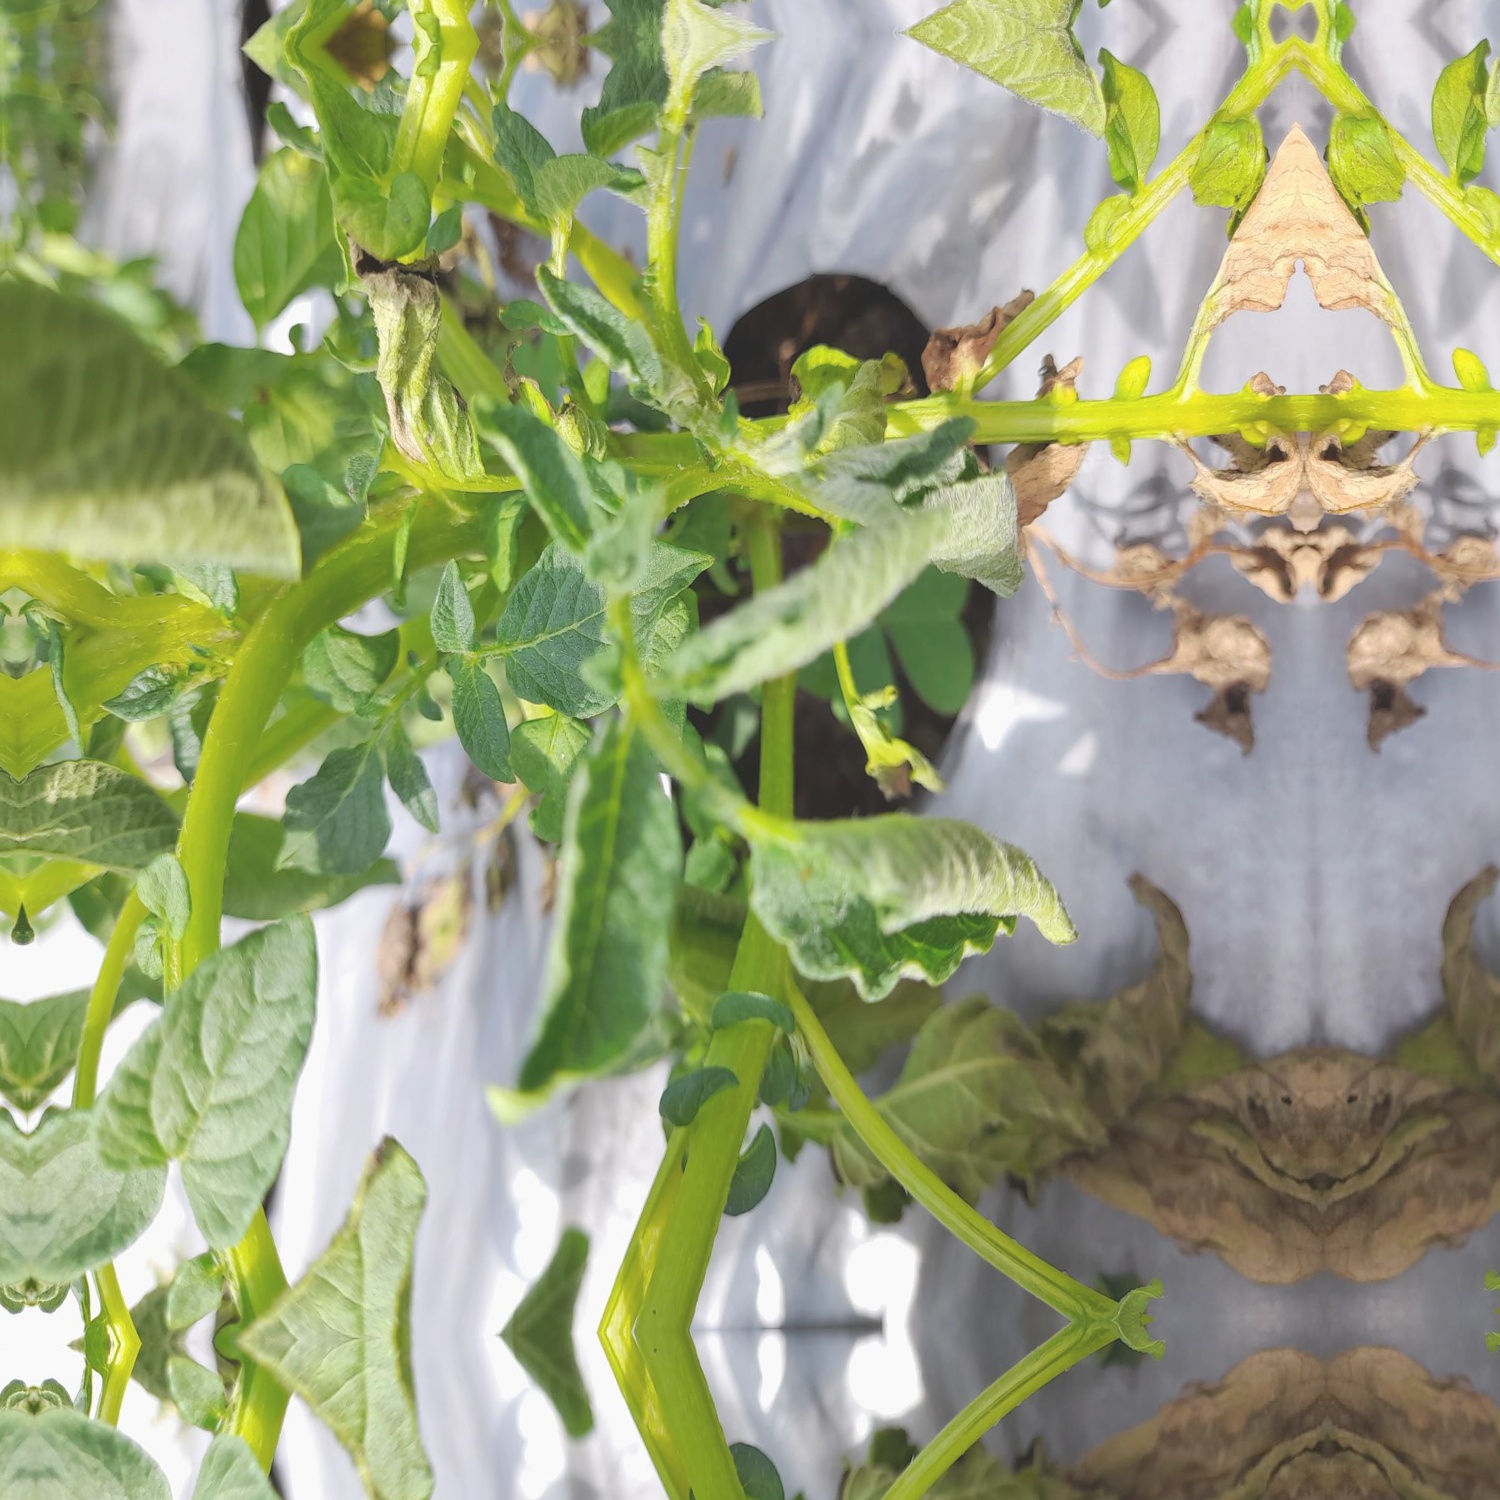
Etiqueta: Pudricion_Parda